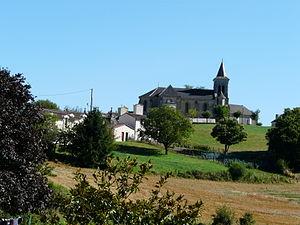
Le village de Châtres, Dordogne, France.
Châtres est une commune française située dans le département de la Dordogne, en région Nouvelle-Aquitaine.